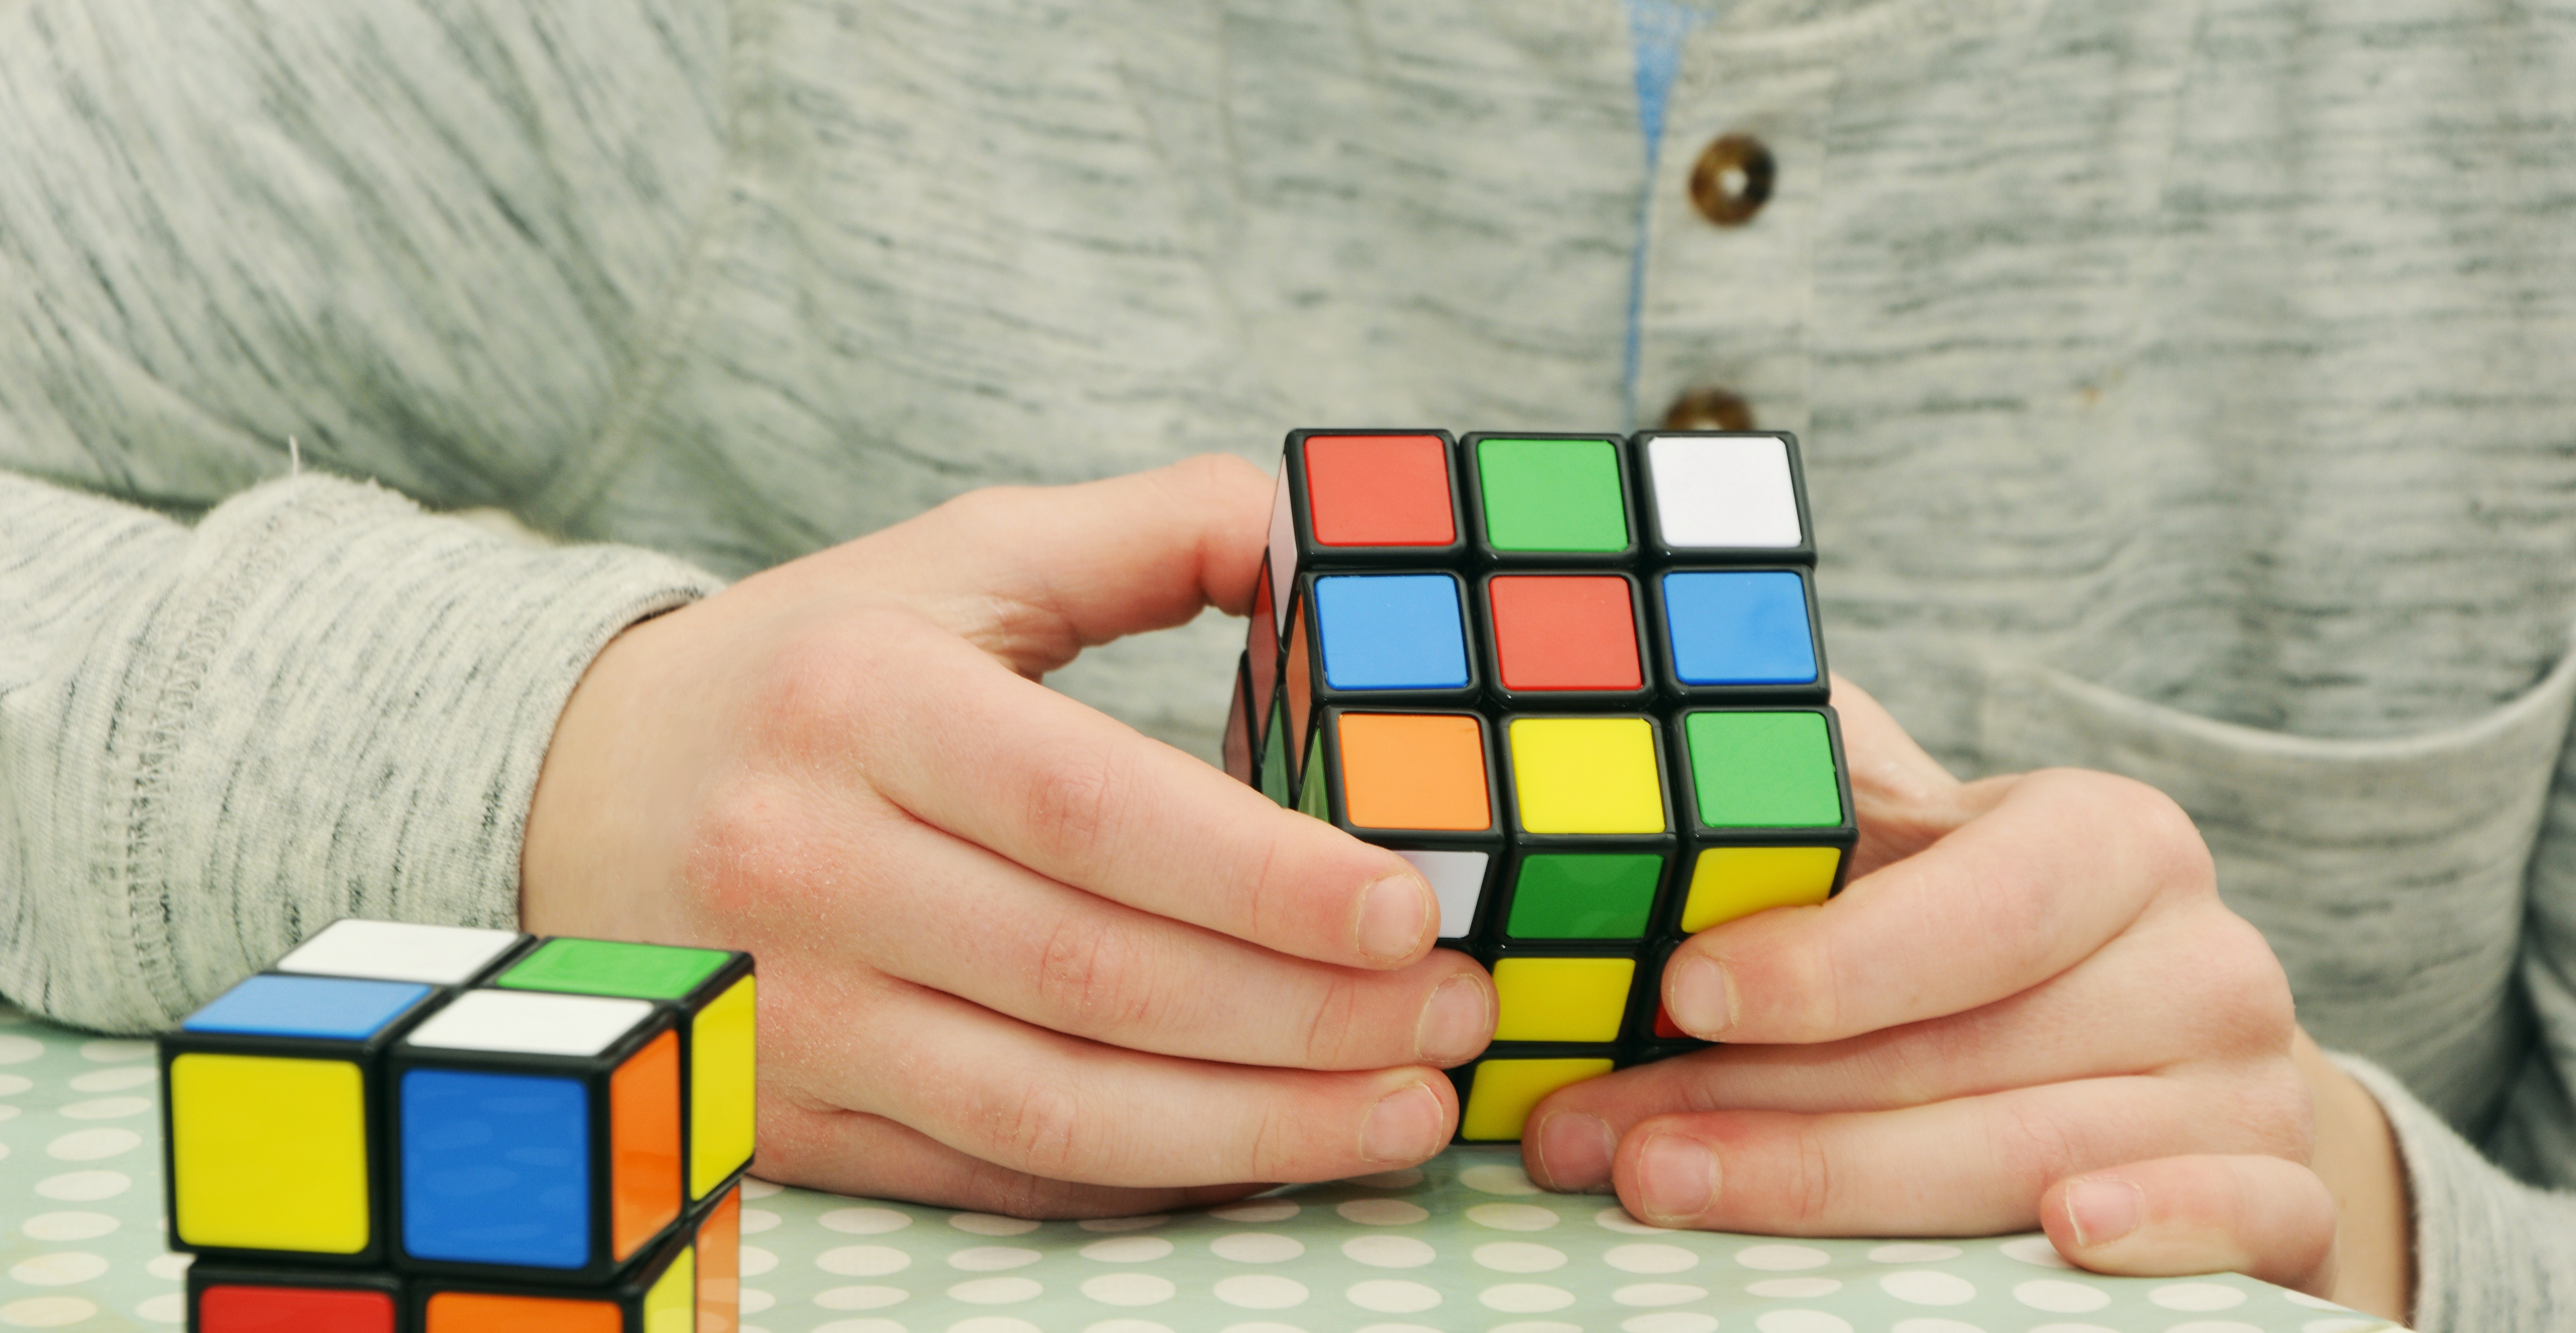
play, colorful, toy, skill, product, hands, cube, puzzle, patience, hobby, concentration, difficult, boredom, tricky, rubik's cube, leisure activity, pastime, product design, magic cube, mechanical puzzle, toy block, problem solving